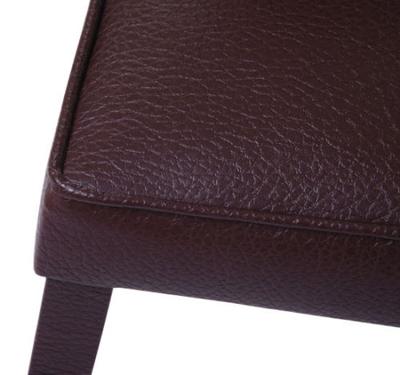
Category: chair